Cholsey

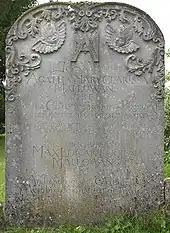
Gravestone of Agatha Christie and her husband Max Mallowan at St Mary's Church

The grave of novelist Dame Agatha Christie is in the churchyard of St Mary's. She lived with her second husband, archaeologist Sir Max Mallowan, at Winterbrook House, formerly in the north of the parish, from about 1934 and died there in 1976. She and her husband had chosen a burial plot in the mid-1960s just under the perimeter wall of the churchyard. About twenty journalists and television reporters attended her funeral service, some having travelled from as far away as South America. Thirty wreaths adorned her grave including one from the cast of her long-running play "The Mousetrap", and another sent "on behalf of the multitude of grateful readers" from the Ulverscroft Large Print Book Publishers.